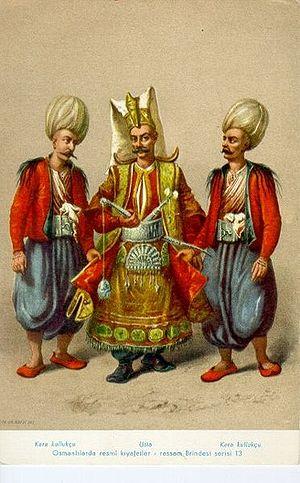
Ali Bitchin, ou Bitchnin, ou Pegelin, à l'origine Piccini ou Piccinin est un Italien converti à l'Islam qui fait fortune à Alger en pratiquant le corso ; grand amiral d'Alger, il est connu par la mosquée qu'il a fait construire à Alger ; il est parfois considéré comme ayant été gouverneur d'Alger en 1645.
La régence de Tunis est une ancienne entité étatique d'Afrique du Nord, qui a existé de 1574 à 1705, date de l'avènement de la dynastie des Husseinites. Elle est placée sous souveraineté de l'Empire ottoman au terme de la rivalité opposant ce dernier et l'Espagne. Située entre les régences d'Alger et de Tripoli, ses frontières correspondent à peu près à celles de l'actuelle Tunisie.